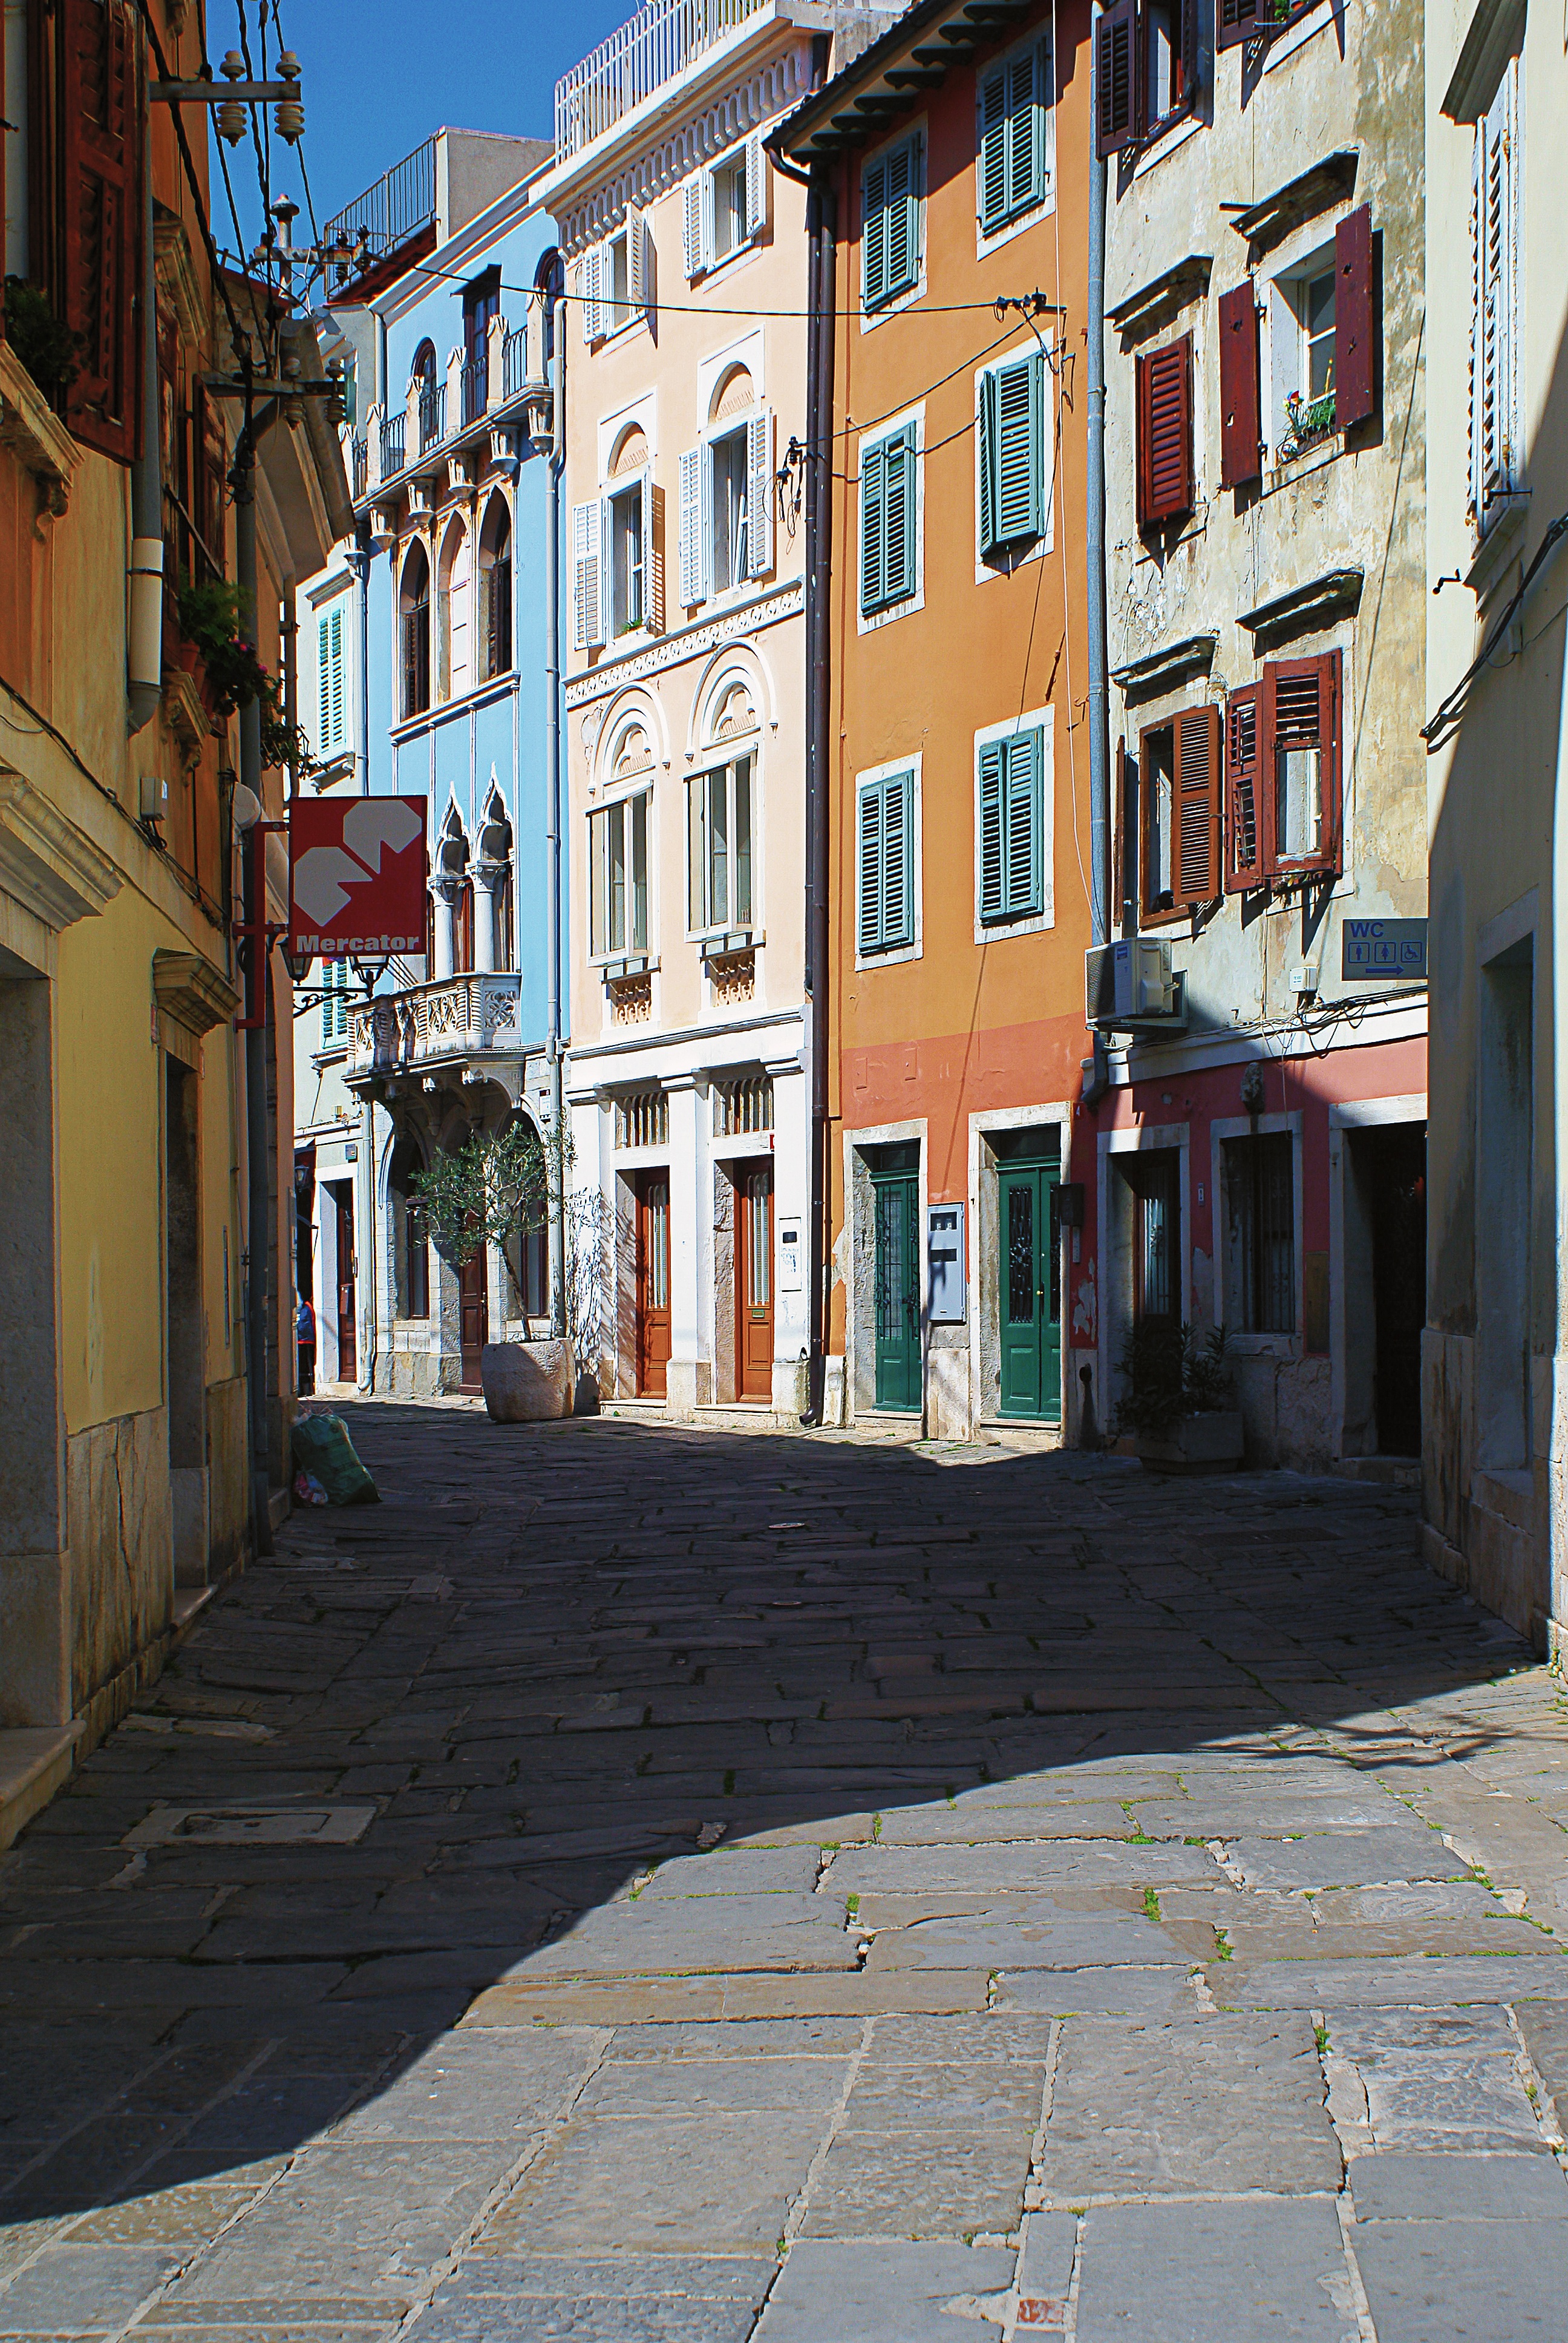
architecture, road, street, house, town, alley, city, downtown, shadow, facade, colorful, lane, waterway, sunny, buildings, infrastructure, old houses, neighbourhood, facades, the old town, the window, road surface, urban area, residential area, human settlement, pyran, pediments buildings